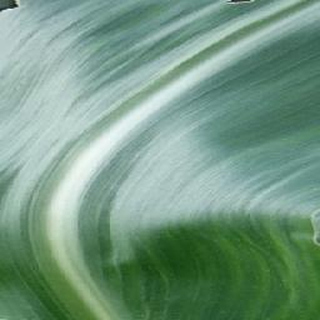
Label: healthy_corn